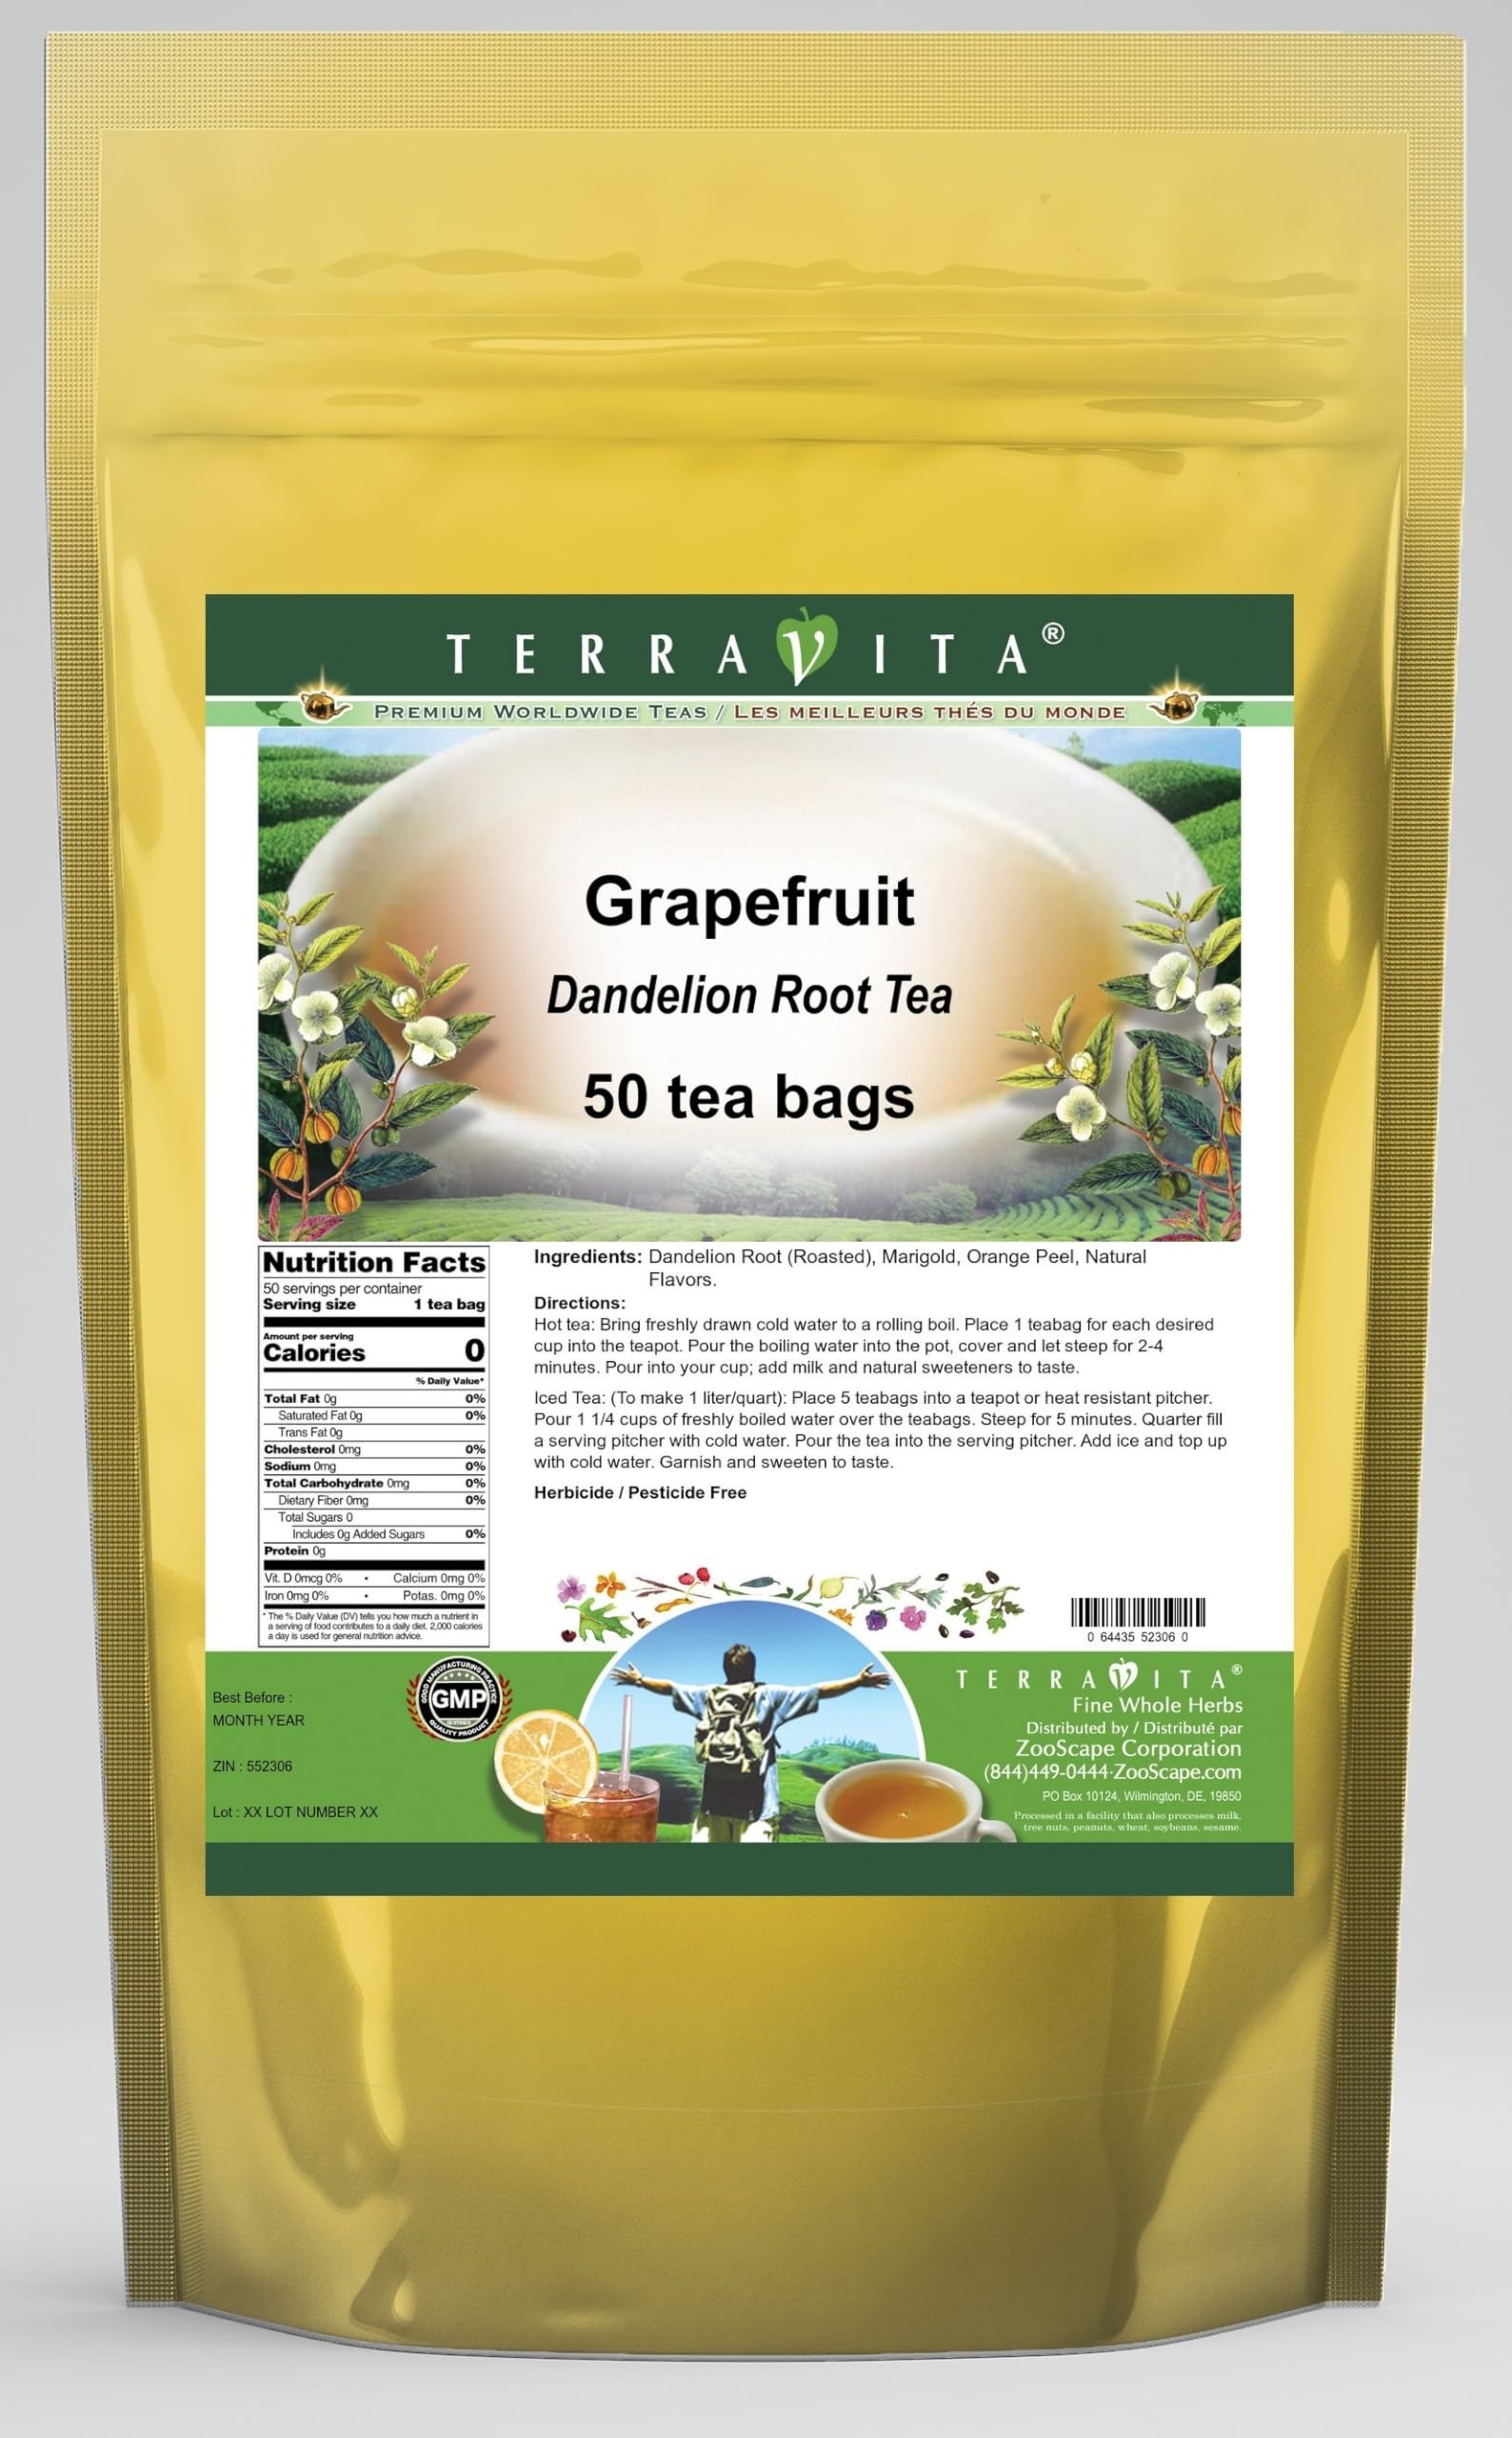
Item Name: Grapefruit Dandelion Root Tea (50 tea bags, ZIN: 552306) - 2 Pack
Bullet Point 1: Our Grapefruit Dandelion Root tea is a delicious naturally flavored Dandelion Root coffee substitute with Marigold and Orange Peel that you will enjoy relaxing with anytime! The natural and caffeine-free Grapefruit taste is delicious! - Ingredients: Dandelion Root, Marigold, Orange Peel and Natural Grapefruit Flavor.
Bullet Point 2: No fillers.
Bullet Point 3: Manufacturer: TerraVita
Bullet Point 4: Size: 50 tea bags
Bullet Point 5: Dandelion Root Tea Bags - Packed in a convenient upright pouch!
Product Description: Our Grapefruit Dandelion Root tea is a delicious naturally flavored Dandelion Root coffee substitute with Marigold and Orange Peel that you will enjoy relaxing with anytime! The natural and caffeine-free Grapefruit taste is delicious! - Ingredients: Dandelion Root, Marigold, Orange Peel and Natural Grapefruit Flavor. - Hot tea brewing method: Bring freshly drawn cold water to a rolling boil. Place 1 teabag for each desired cup into the teapot. Pour the boiling water into the pot, cover and let steep for 2-4 minutes. Pour into your cup; add milk and natural sweeteners to taste. - Iced tea brewing method: (To make 1 liter/quart): Place 5 teabags into a teapot or heat resistant pitcher. Pour 1 1/4 cups of freshly boiled water over the teabags. Steep for 5 minutes. Quarter fill a serving pitcher with cold water. Pour the tea into the serving pitcher. Add ice and top up with cold water. Garnish and sweeten to taste. - TerraVita is an exclusive line of premium-quality, natural source products that use only the finest, purest and most potent ingredients found around the world. TerraVita is hallmarked by the highest possible standards of purity, potency, stability and freshness. All of our products are prepared with the highest elements of quality control, from raw materials through the entire manufacturing process, up to and including the moment that the bottles or bags are sealed for freshness and shipped out to you. Our highest possible standards are certified by independent laboratories and backed by our personal guarantee. - TerraVita exists to meet and ensure your family's health and wellness without the harmful effects of chemicals and health products. We strive to make all of our products affordable and reliable and are constantly searching the market to maintain our af
Value: 100.0
Unit: Count

Price: 54.27